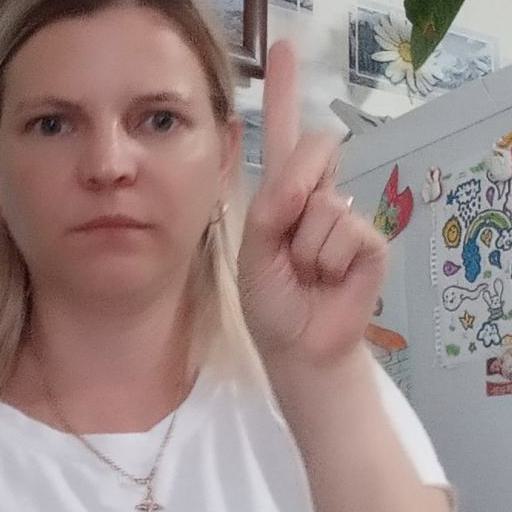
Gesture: one